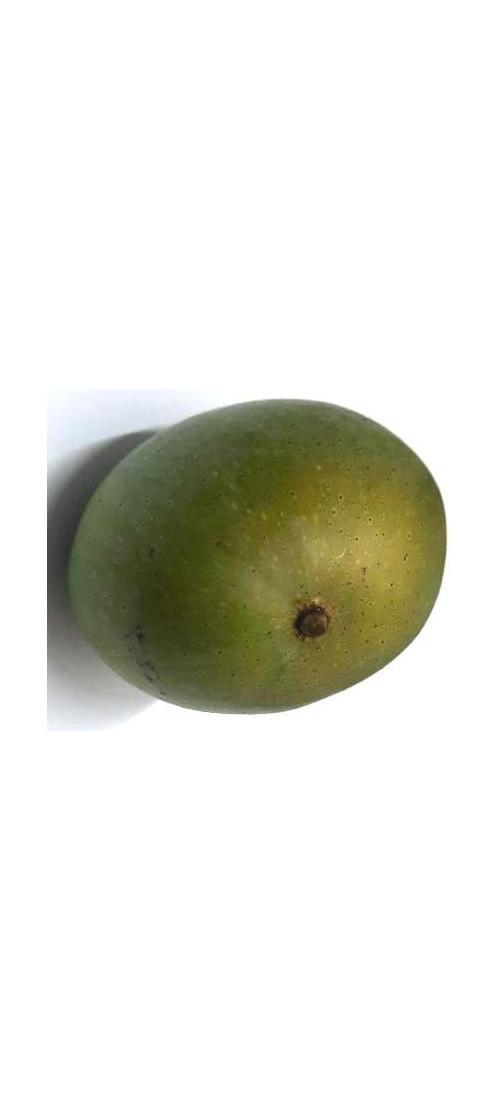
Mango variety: Ashshina Zhinuk